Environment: real
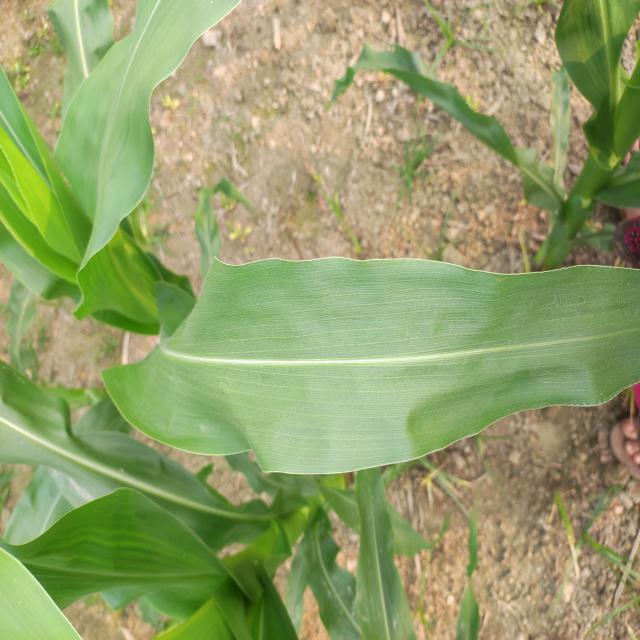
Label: healthy